Kremser SC

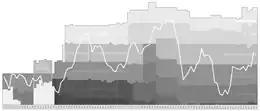
Historical chart of the club's league performance

In 1988 Kremser shocked Austrian football as they beat powerhouse FC Swarovski Tirol in a two-egged final to win the Austrian Cup. In 1991/92 despite having Mario Kempes in their squad Kremser were relegated from the Bundesliga.